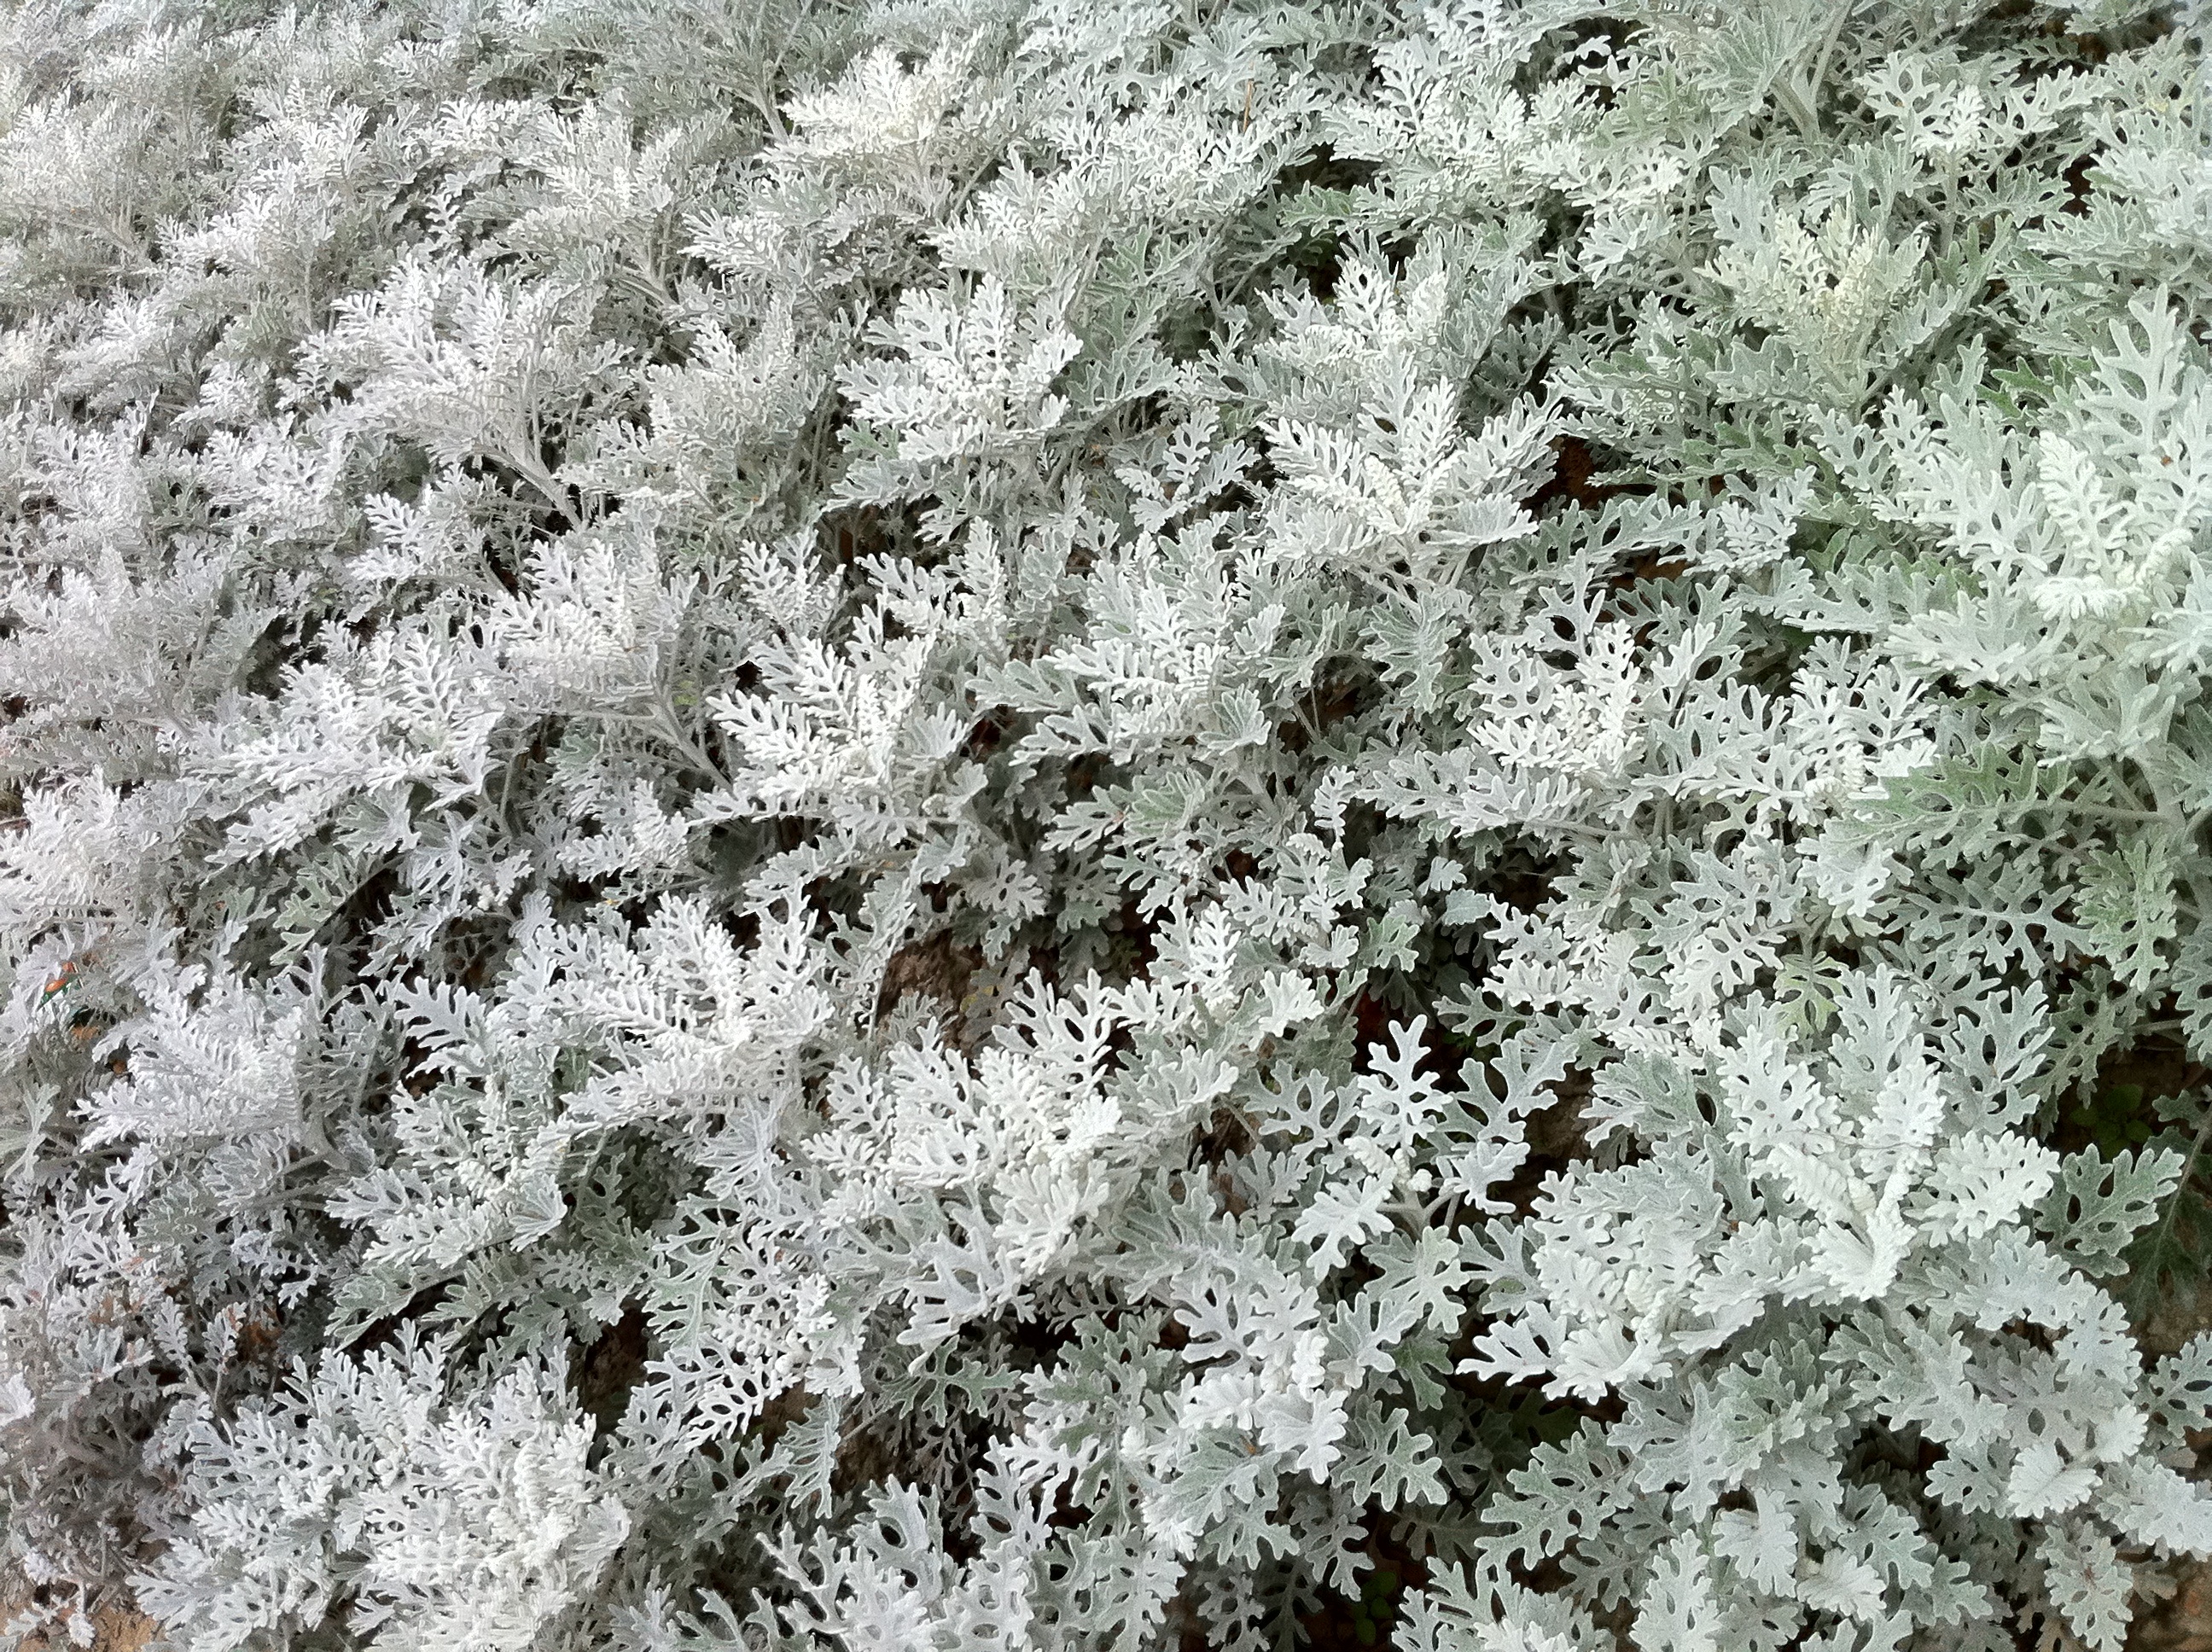
tree, grass, branch, snow, winter, plant, flower, frost, weather, botany, flora, background, shrub, white space, freezing, subshrub, woody plant, land plant